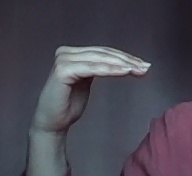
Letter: haa